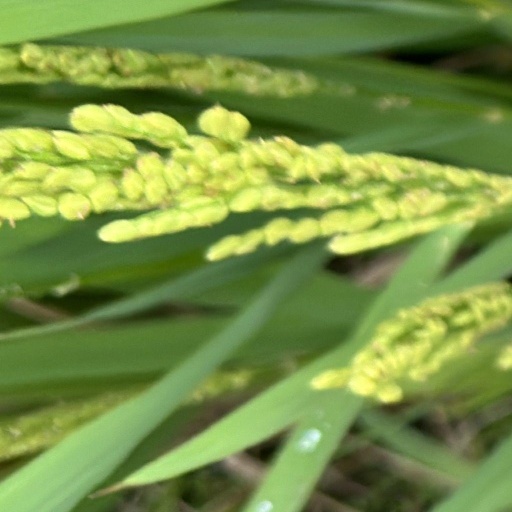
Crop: rice